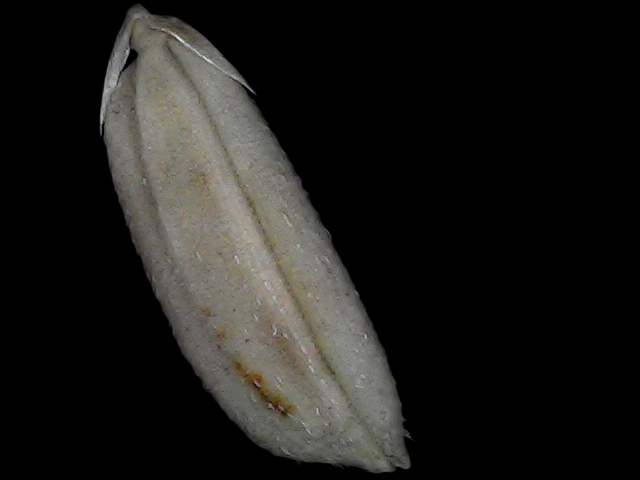
Rice variety: Bd79